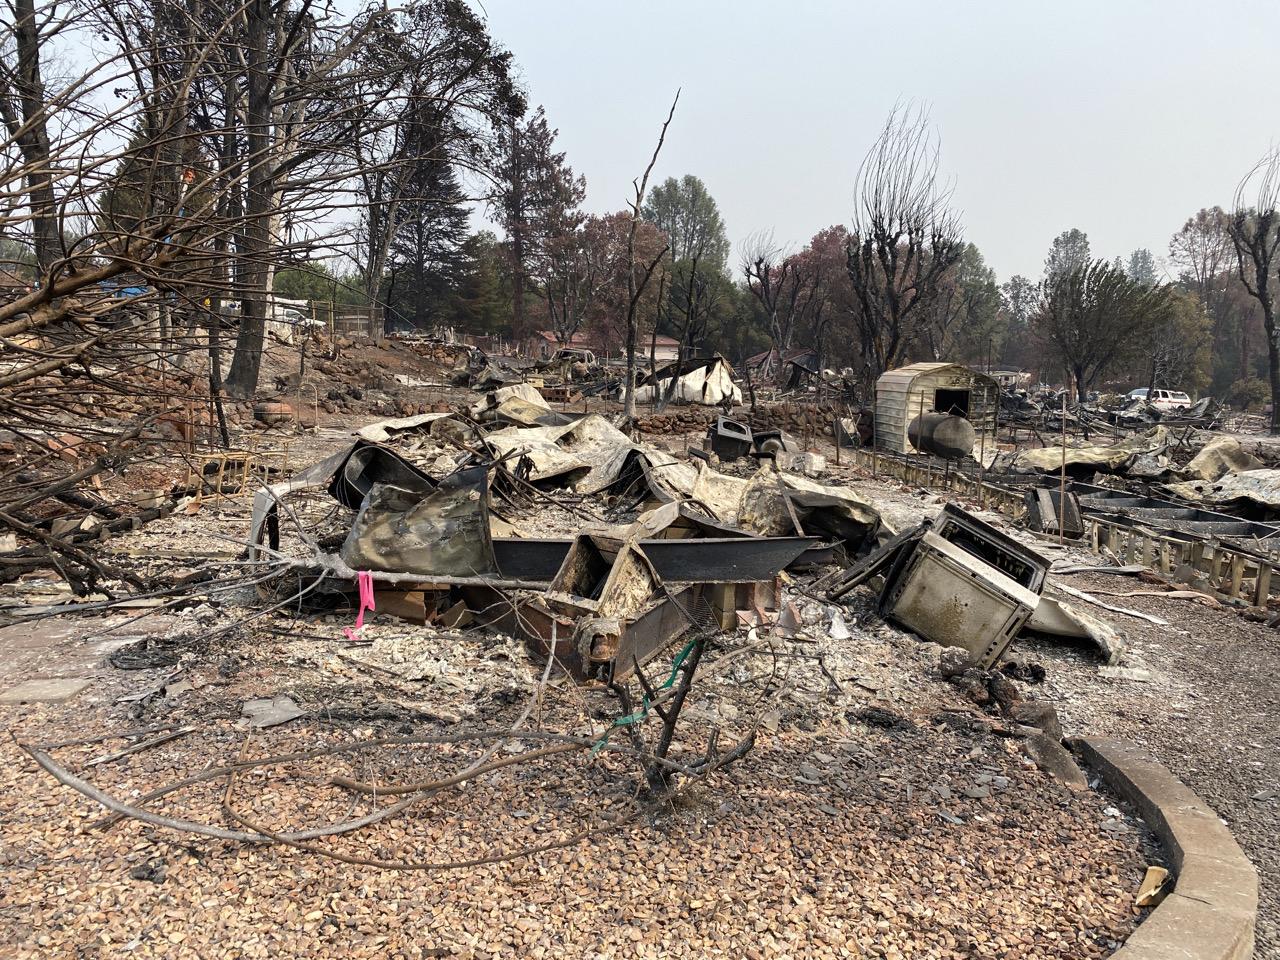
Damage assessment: destroyed